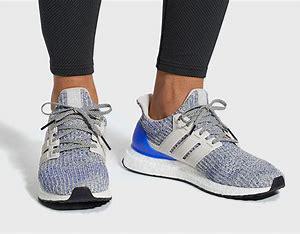
Brand: Adidas
Model: Ultra Boost 4